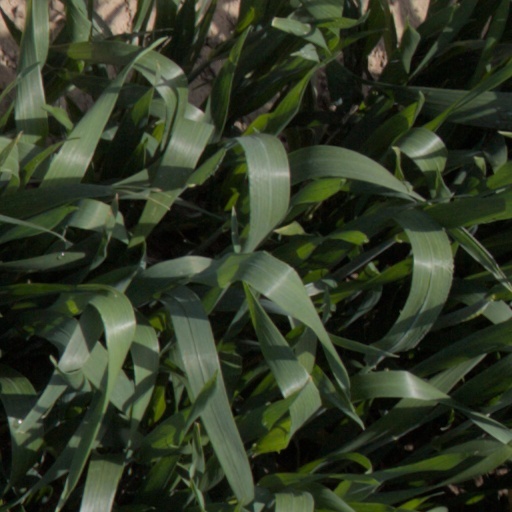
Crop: wheat